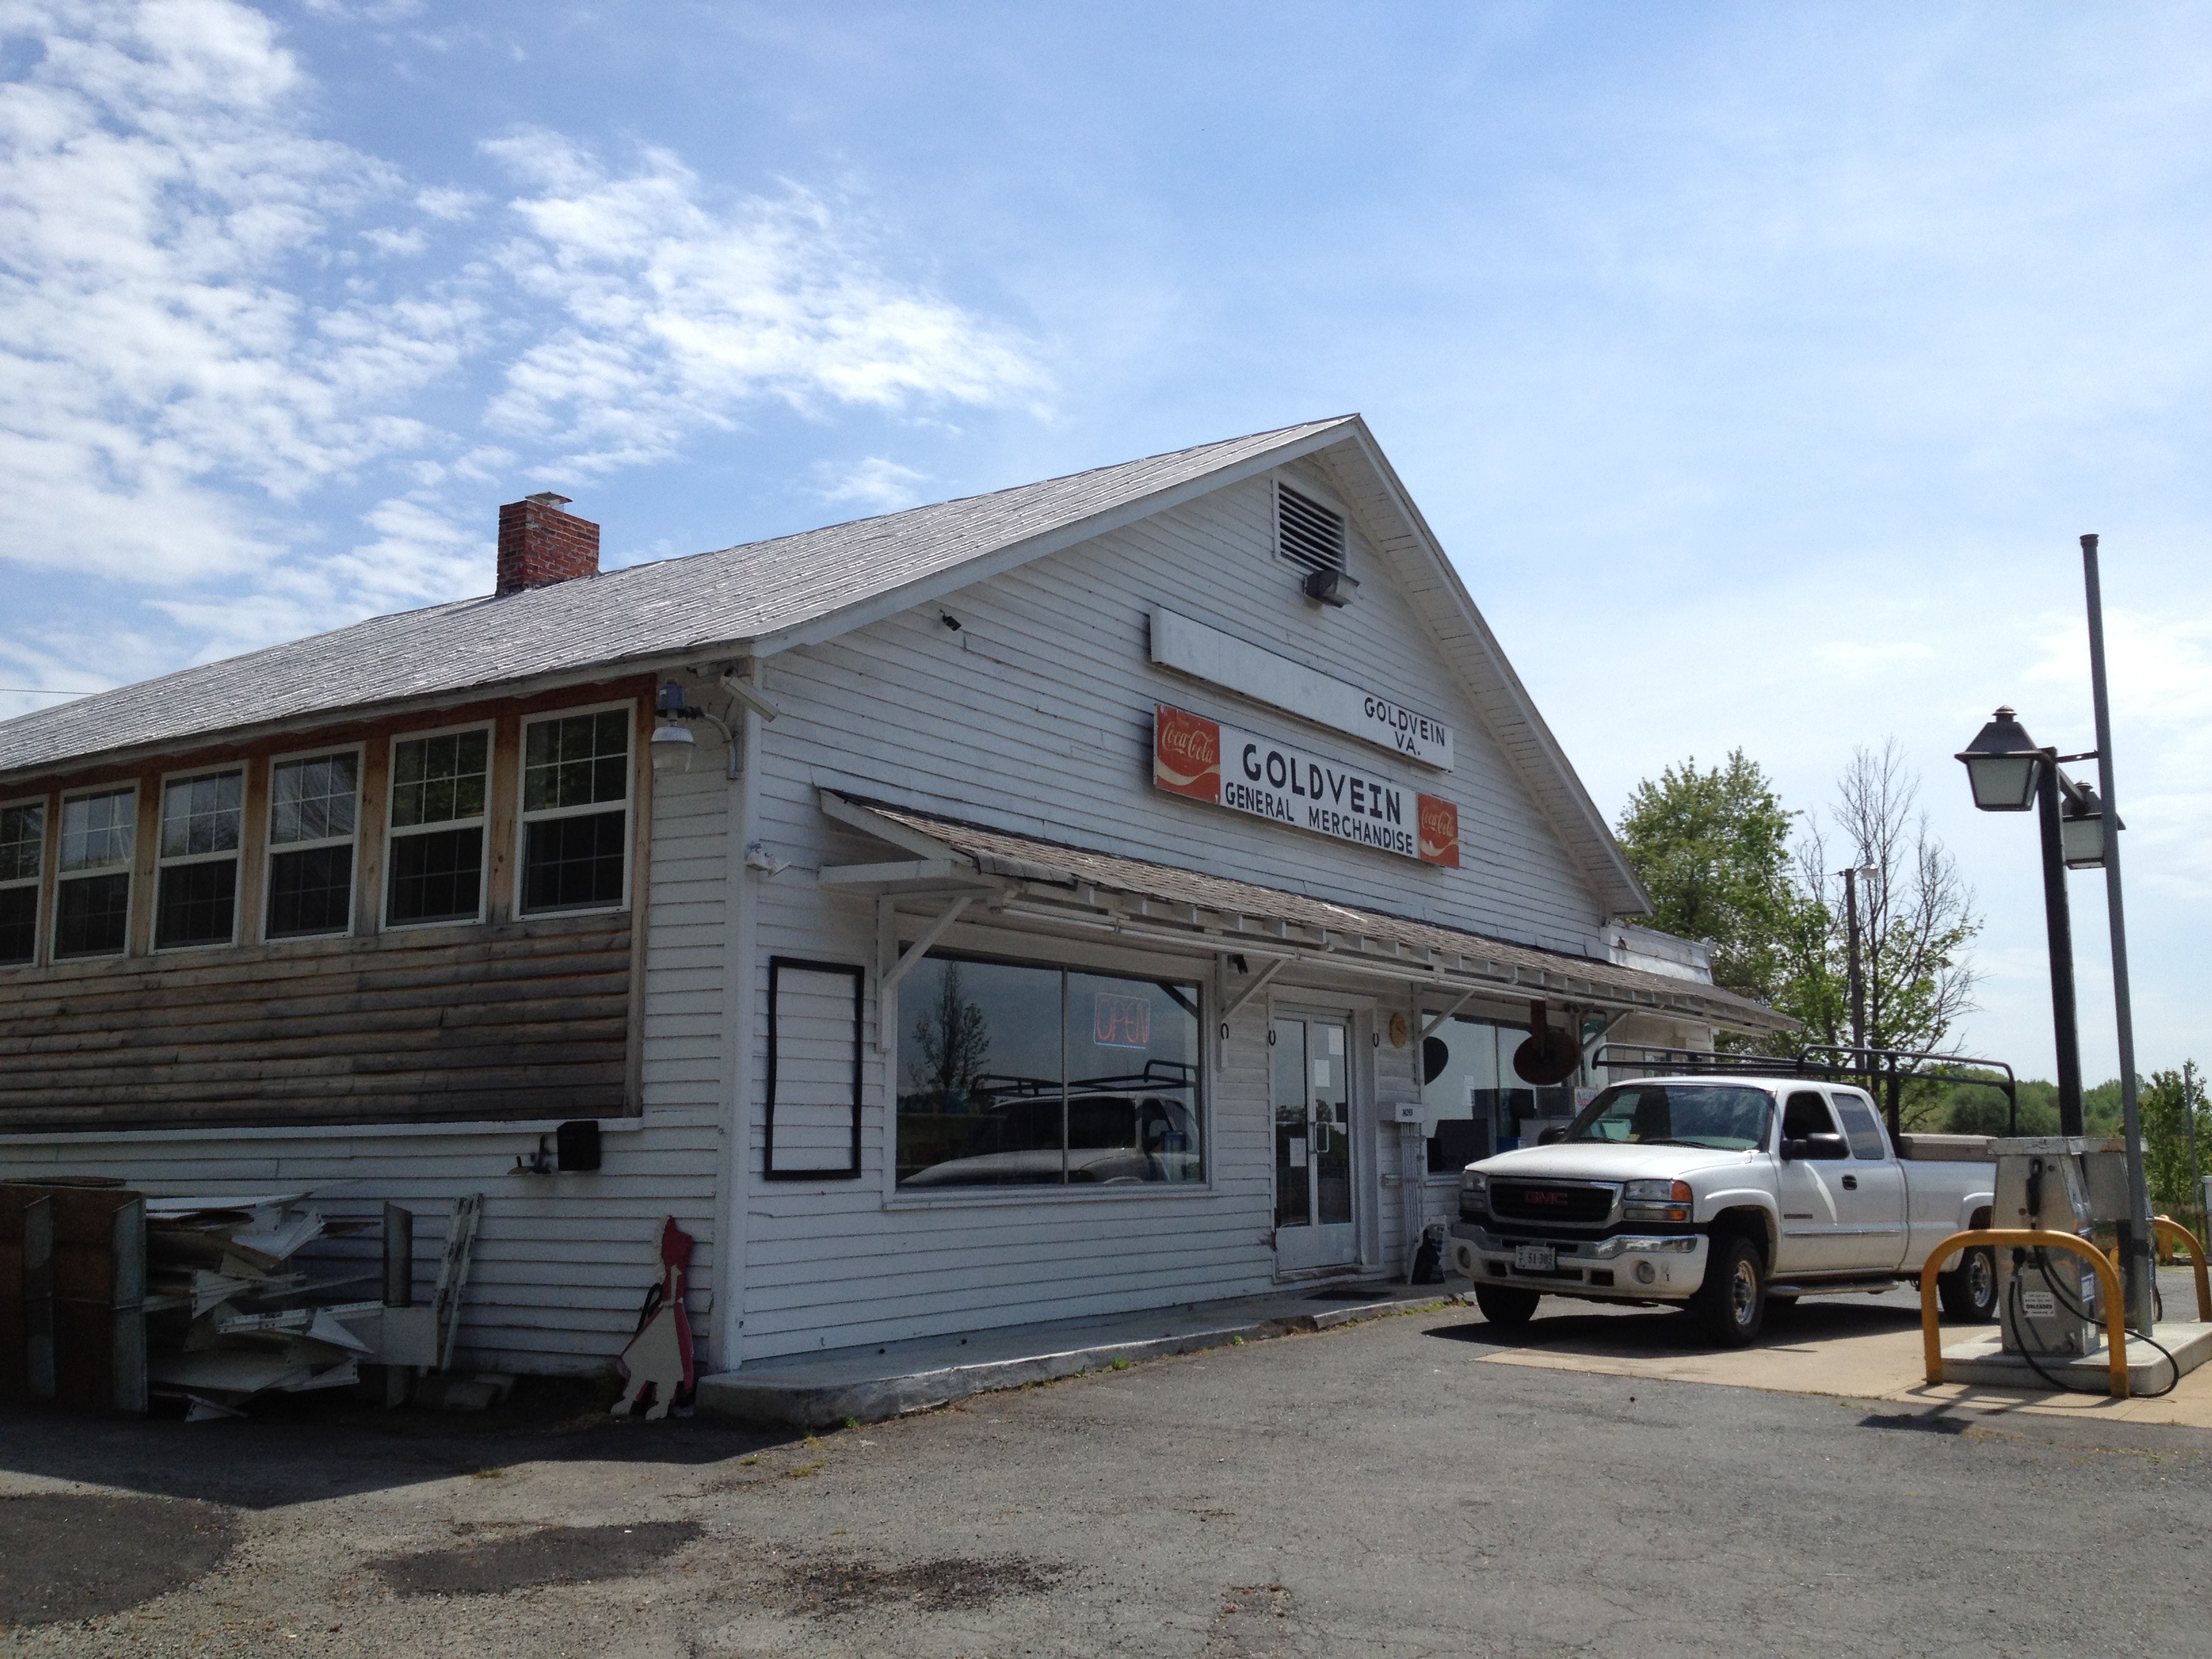
house, town, building, home, suburb, cottage, facade, property, estate, neighbourhood, real estate, residential area